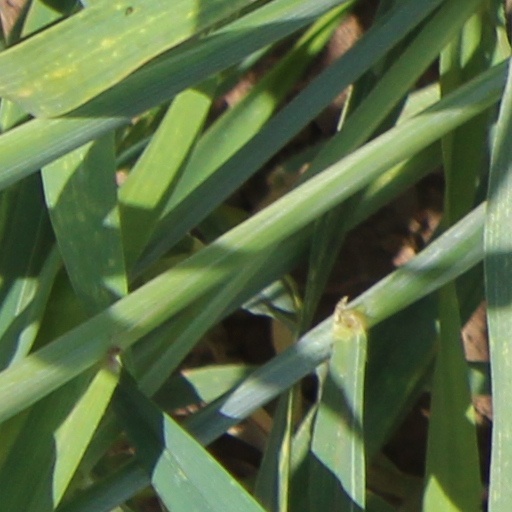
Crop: wheat